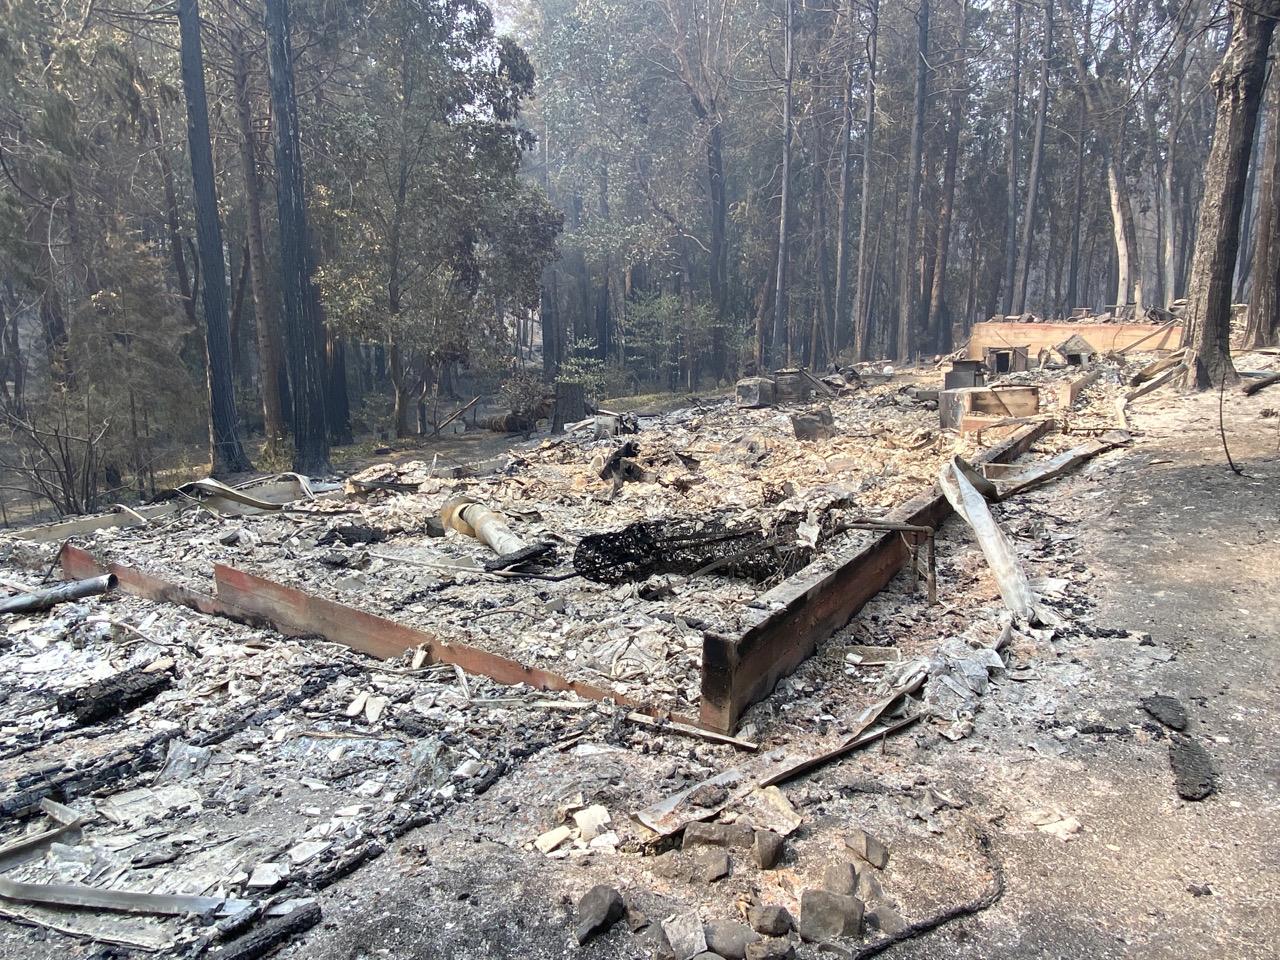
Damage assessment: destroyed